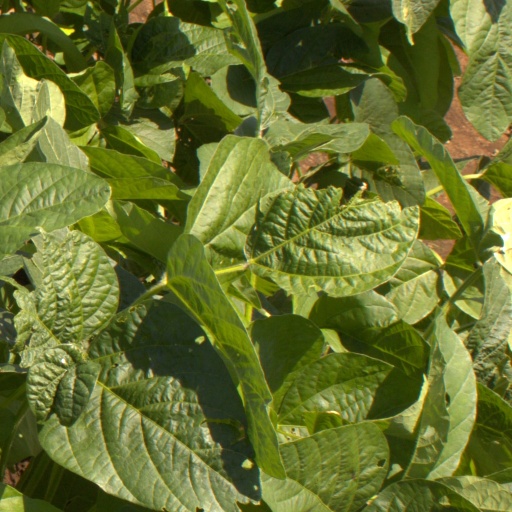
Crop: soybean